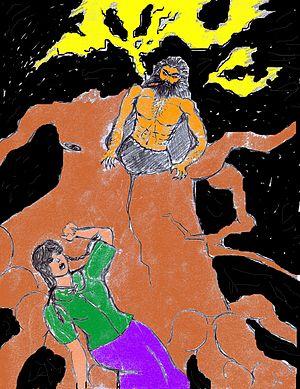
Les kapres sont des esprits des arbres vivant aux Philippines. Ils ne sont pourtant pas apparentés aux dryades, car ils n'hésitent pas à abattre des arbres pour nuire aux humains.